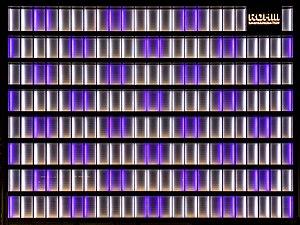
La façade éclairée blanche et violette de l'immeuble de bureaux Rohm Semiconductor, fabricant japonais de pièces électroniques, à Shimogyo-ku, Kyoto, Japon.
Shimogyō-ku est un des onze arrondissements de la ville de Kyoto, dans la préfecture de Kyoto au Japon.